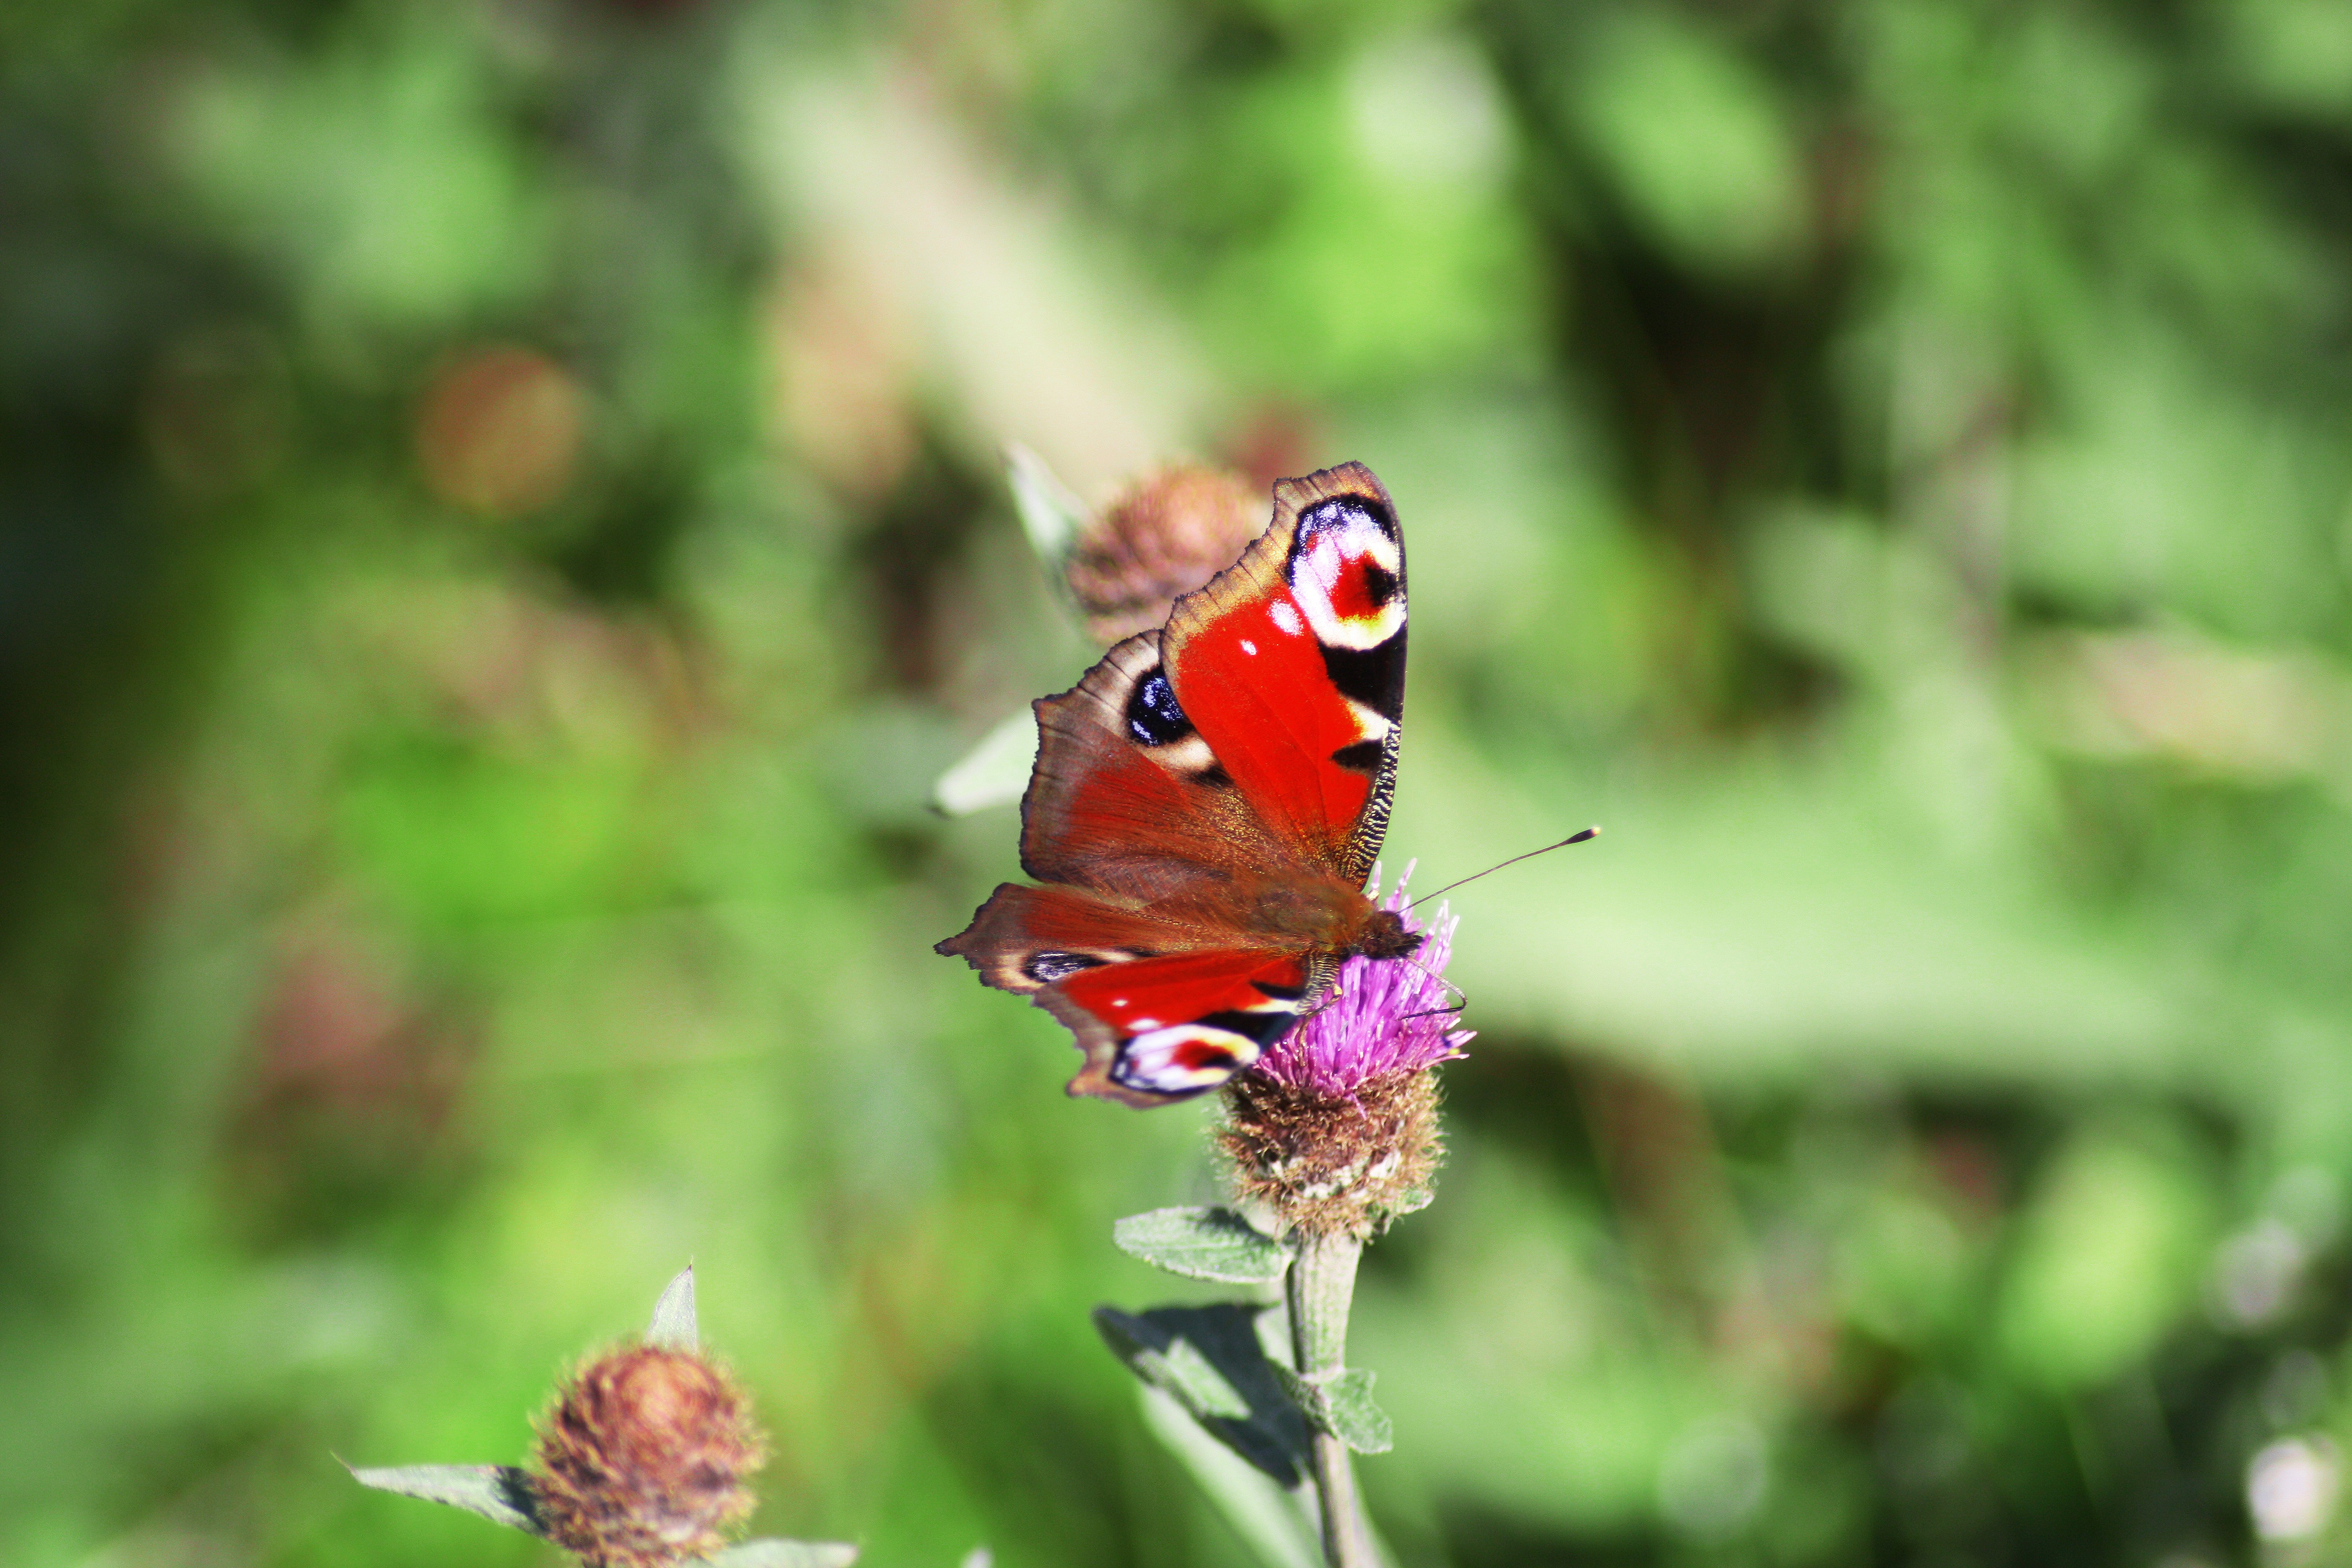
nature, mountain, leaf, flower, wildlife, insect, botany, butterfly, flora, fauna, invertebrate, flowers, close up, alps, nectar, macro photography, moths and butterflies